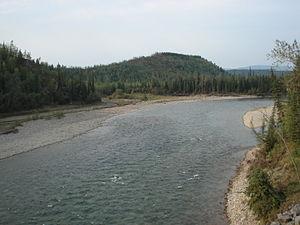
La rivière Coal est un cours d'eau du Yukon et de la Colombie-Britannique au Canada. Elle prend sa source au sud-est du Yukon et coule jusqu'au nord-est de la Colombie-Britannique où elle se jette dans la rivière Liard, au niveau de la Route de l'Alaska.